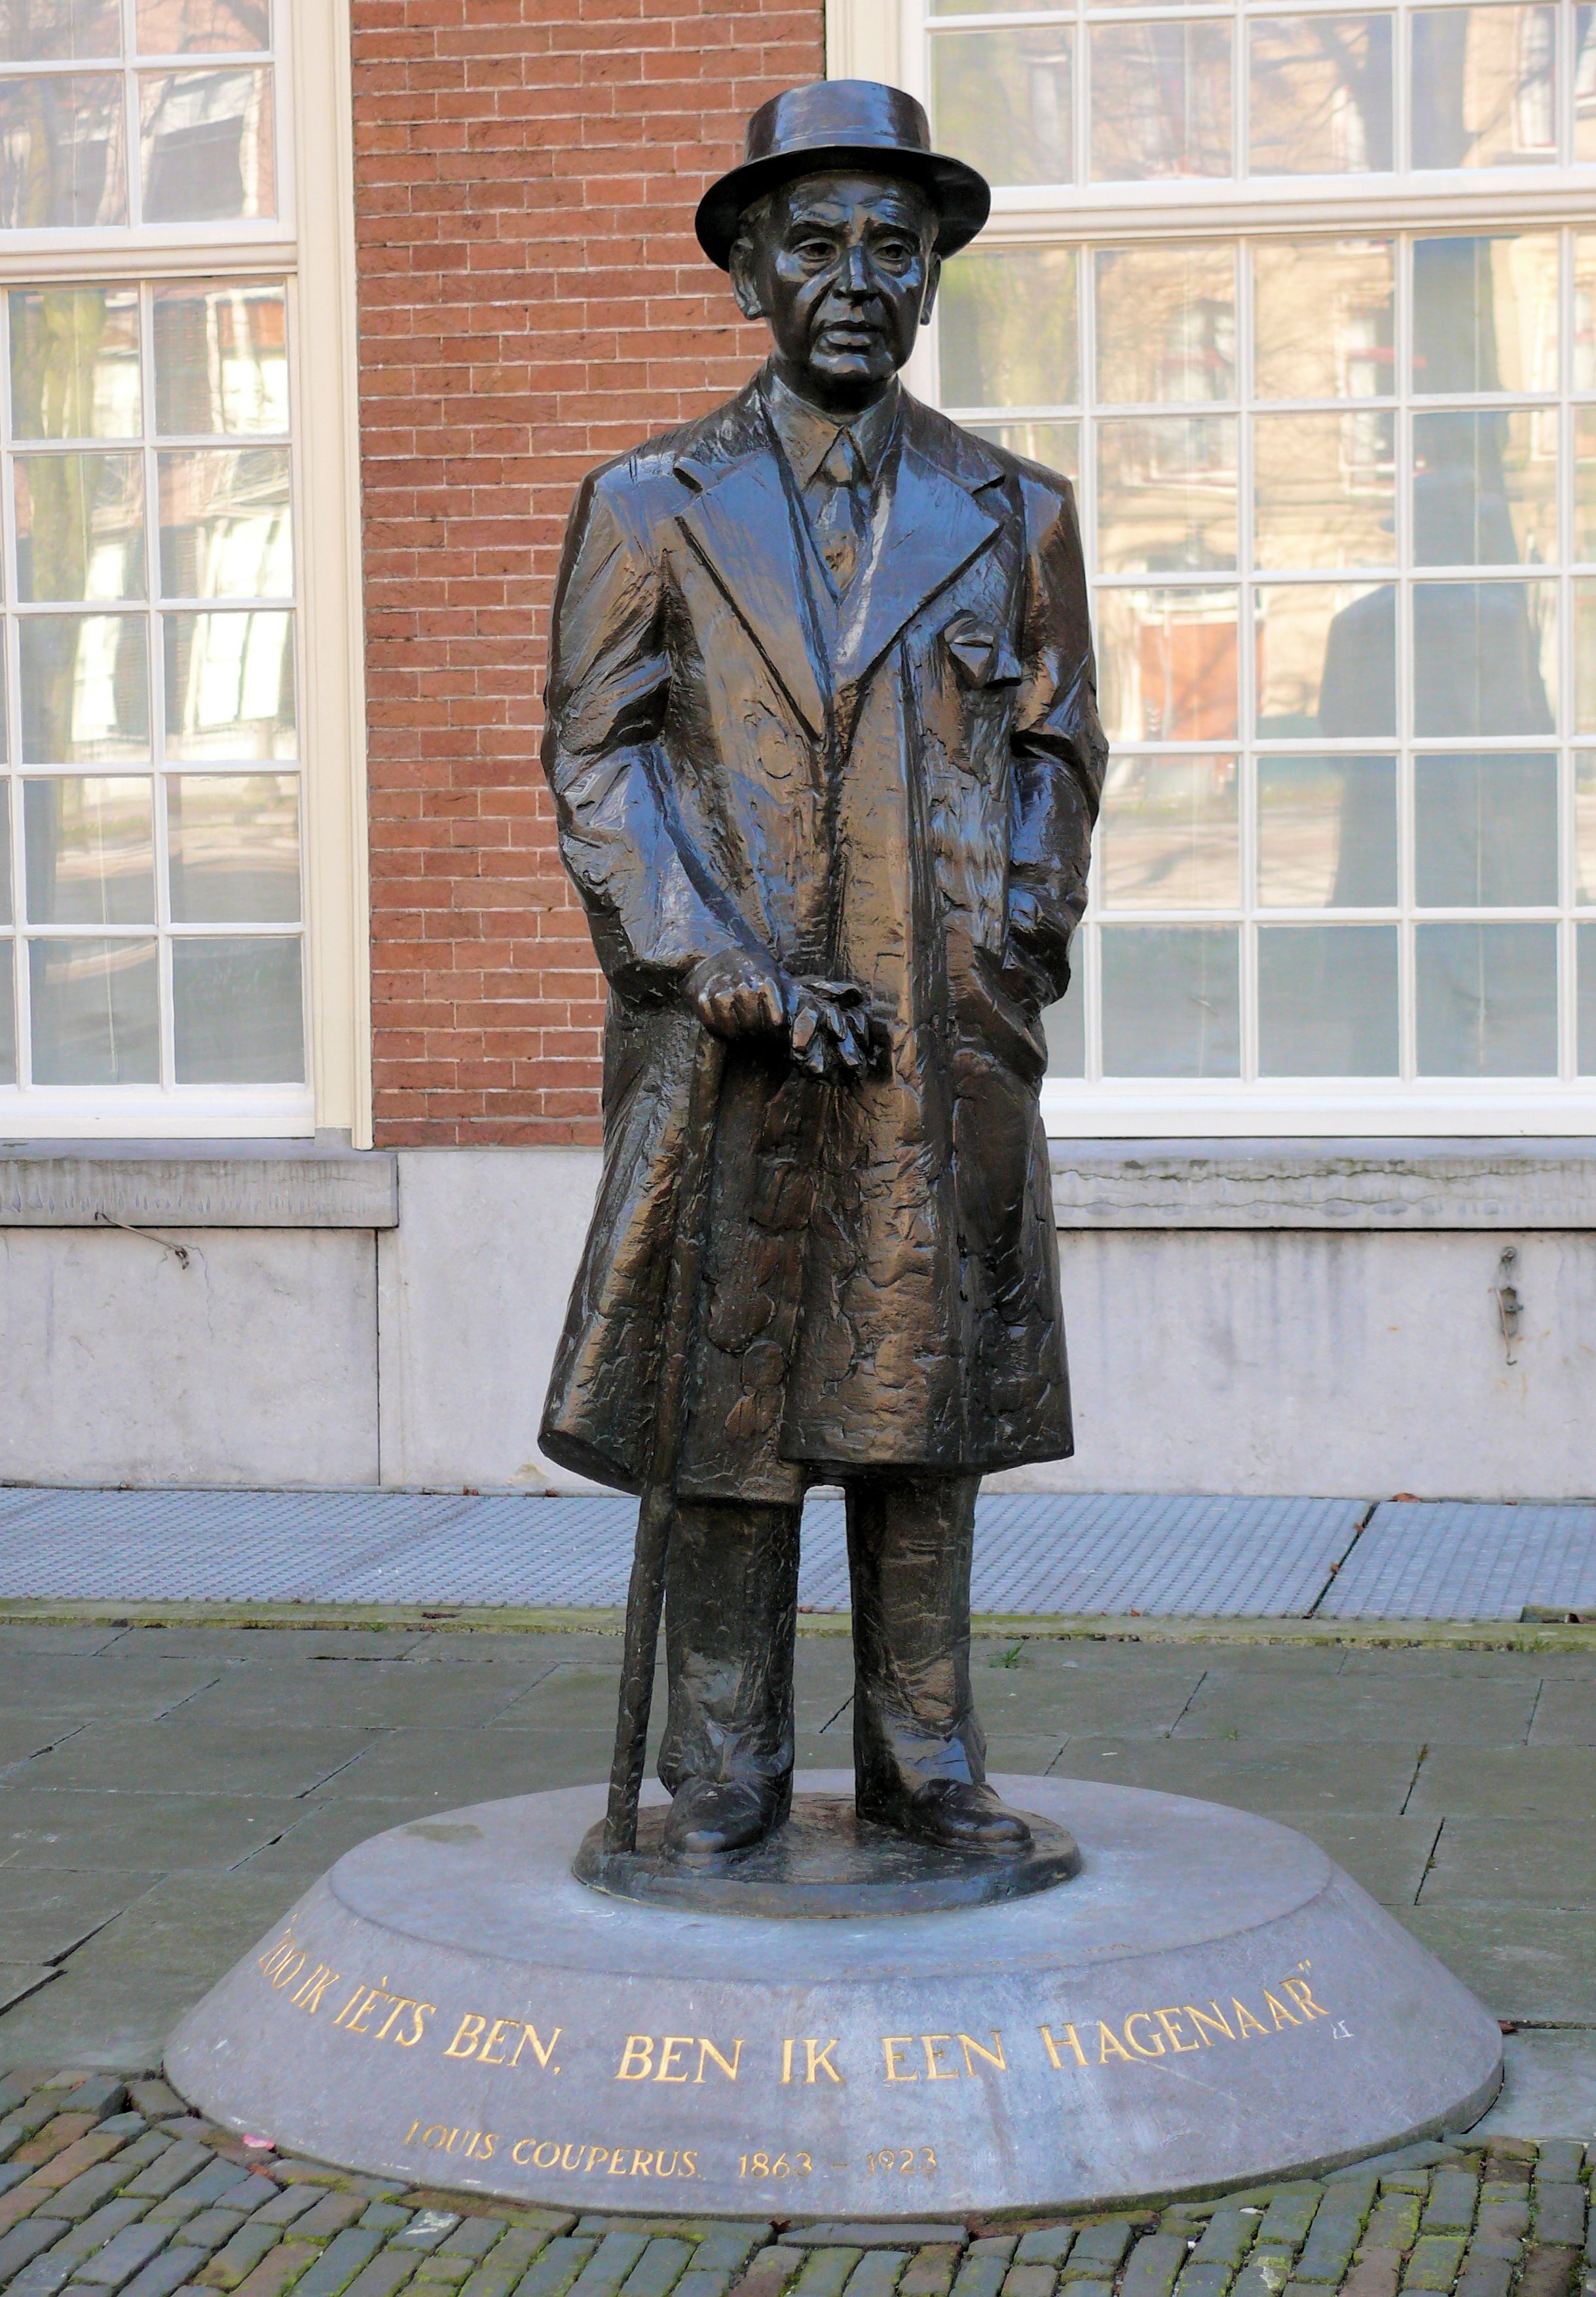
monument, statue, clothing, sculpture, memorial, art, netherlands, the hague, human positions, louis couperus, man in coat